History of Lindy Hop

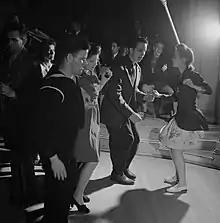
Lindy Hop at an Elk's Club dance

During the war many top performers were called to military service, including many Lindy Hoppers and musicians. Lindy hop became a wartime recreation, with dancers developing as the most well-known and common faces in popular musical films. Frankie Manning and other members of the Whitey's Lindy Hoppers were drafted, prompting the disbanding of the group. Norma Miller would go on to Southern California where she would perform at the clubs off Central Ave from 1943-46. It was during this time that balboa, swing, and shag dancers mention going to these clubs with their African-American friends, who were in such films as Cabin in the Sky. One such club, Club Alabam, where Norma worked, even hosted an annual drag contest.